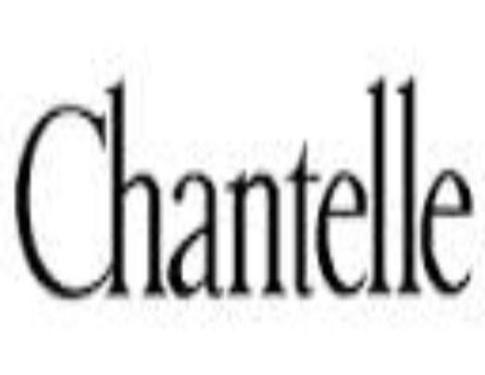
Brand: chantelle
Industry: Necessities